Louis Leroy

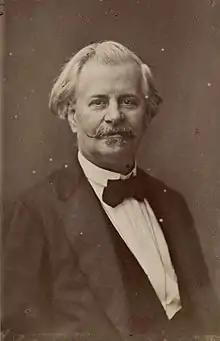

He is remembered as the journalist and art critic for the French satirical newspaper "Le Charivari", who coined the term "impressionists" to satirise the artists now known by the word.